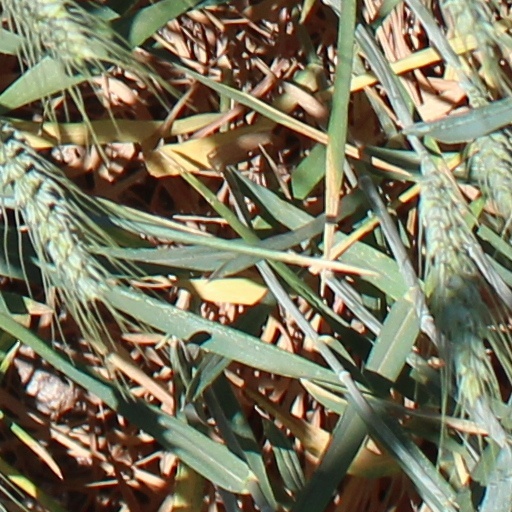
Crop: wheat